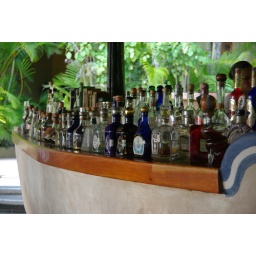
this bar was in the shape of ship